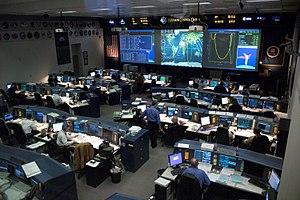
Le centre de contrôle de mission est une structure qui rassemble les moyens nécessaires à la gestion opérationnelle d'un satellite artificiel, d'une sonde spatiale explorant le système solaire ou l'accomplissement de la mission d'un vol habité. Les principales agences spatiales, qui développent un grand nombre de missions, disposent des centres de contrôle de mission les plus importants. Les plus connus sont le Centre spatial Lyndon B. Johnson pour les missions habitées de la NASA, l'ESOC pour l'Agence spatiale européenne, le TsUP pour les missions soviétiques puis russes. À côté des centres de contrôle généralistes qui contrôlent le lancement, le déploiement, la navigation et les manœuvres de changement d'orbite et de correction de trajectoire, il existe souvent des centres de contrôles plus spécialisés qui prennent en charge la gestion de la charge utile en activant les instruments, envoyant des commandes et récupérant les données.
Houston /ˈhjus.tən/ est une ville de l'État du Texas dans le Sud des États-Unis. Avec une population de 2 303 482 habitants dans la municipalité et 6 313 158 dans l'agglomération, c'est la plus grande ville du Sud des États-Unis et, après Dallas, la deuxième aire urbaine de la région. Ses habitants s'appellent les Houstoniens. La ville s'étale sur trois comtés dont le principal est le comté de Harris. C'est la quatrième ville des États-Unis après New York, Los Angeles et Chicago.
La National Aeronautics and Space Administration, plus connue sous son acronyme NASA, est l'agence gouvernementale responsable de la majeure partie du programme spatial civil des États-Unis. La recherche aéronautique relève également du domaine de la NASA. Depuis sa création le 29 juillet 1958, la NASA joue mondialement un rôle dominant dans le domaine du vol spatial habité, de l'exploration du Système solaire et de la recherche spatiale. Parmi les réalisations les plus marquantes de l'agence figurent les programmes spatiaux habités Apollo, la navette spatiale américaine, la station spatiale internationale, les télescopes spatiaux comme Hubble et Kepler, l'exploration de Mars par les sondes spatiales Viking, MER et Curiosity, ainsi que celle de Jupiter, Saturne et Pluton par les sondes Pioneer, Voyager, Galileo, Cassini-Huygens et New Horizons.
Un contrôleur de vol est une personne qui aide au vol spatial en travaillant dans des centres de contrôle de mission tels que le Centre de contrôle de mission de la NASA ou le Centre européen d'opérations spatiales de l'ESA. Les contrôleurs de vol travaillent sur des consoles informatiques et utilisent la télémétrie pour surveiller en temps réel les différents aspects techniques d'une mission spatiale. Chaque contrôleur est un expert dans un domaine spécifique et communique constamment avec d'autres experts. Le directeur de vol, qui les dirige, surveille les activités d'une équipe de contrôleurs de vol, et a la responsabilité globale de la réussite et de la sécurité